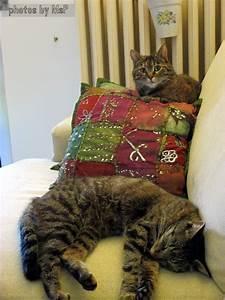
cat